Senai Airport Mosque

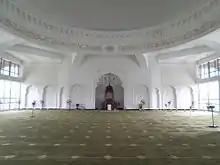
Senai Airport Mosque prayer hall

The Senai Airport Mosque is a main mosque in Senai International Airport in Senai, Kulai District, Johor, Malaysia. It was built in 2003 and completed in 2010. It is also used as an international mosque for tourist who travel through Senai Airport. It is also a public mosque for Muslims from Kampung Maju Jaya and townships from Senai.